James Durbin (singer)

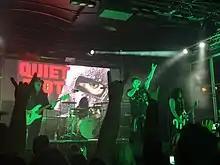
Quiet Riot concert in Dallas, Texas, October 5, 2018

In March 2017, Durbin joined Quiet Riot, as their new lead singer. The band reported that their upcoming album, "Road Rage" would be re-recorded prior to its release to feature Durbin on lead vocals. After recording a follow-up album, Durbin quit the band in September 2019. The album, "Hollywood Cowboys," was released on November 8, 2019.